Gardening

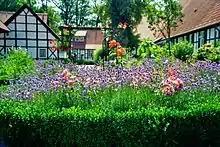
Garden at the Schultenhof in Mettingen, North Rhine-Westphalia, Germany

Perhaps the most commonly known method of asexual reproduction in gardening and farming is grafting. A human may choose to graft an excellent fruit-producing cultivar on a selected rootstock cultivar of the same species. This involves cutting each plant and connecting the cuttings by mechanical means until they inosculate or fuse together. Grafting is done for many purposes. Firstly, the scion (portion of the plant above the graft site) can undergo artificial selection for specific desirable traits such as flavor while the rootstock can undergo selection for traits such as disease resistance or cold tolerance. This effectively allows for much more efficiency in the artificial selection process as certain traits such as fruit taste can be ignored altogether in the rootstock allowing for a focused selection with less backcrossing to a plant that had good tasting fruit. Secondly, grafting allows for plants that require cross-pollination for fruit generation, such as apples, to all grow together as one tree. Thirdly, this allows for quick reproduction where one mother plant can produce many semi-developed clones each year.